Kansas City Mavericks

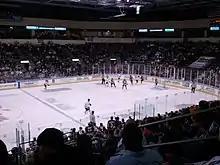
Rapid City Rush vs Missouri Mavericks at Silverstein Eye Centers Arena on February 18, 2011.

On April 16, 2009, the Central Hockey League announced an expansion team for Independence, to begin play in the 2009–10 season. The new organization teamed up with local newspaper "The Examiner" to hold a name-the-team contest until May 11. The Missouri Mavericks' name, logo, and colors were unveiled on June 24.